List of countries in the Junior Eurovision Song Contest

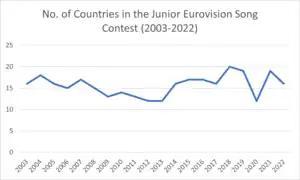
Graph showing the number of countries in each contest from 2003 to 2022.

Broadcasters from forty-one countries have participated in the Junior Eurovision Song Contest since it started in 2003, with winning songs coming from twelve of those countries. The contest, organised by the European Broadcasting Union (EBU), is held annually between members of the union who participate representing their countries. Broadcasters submit songs to the event where they are performed live by the performer(s) aged 9 to 14 they had selected, and cast votes to determine the winning song of the competition.